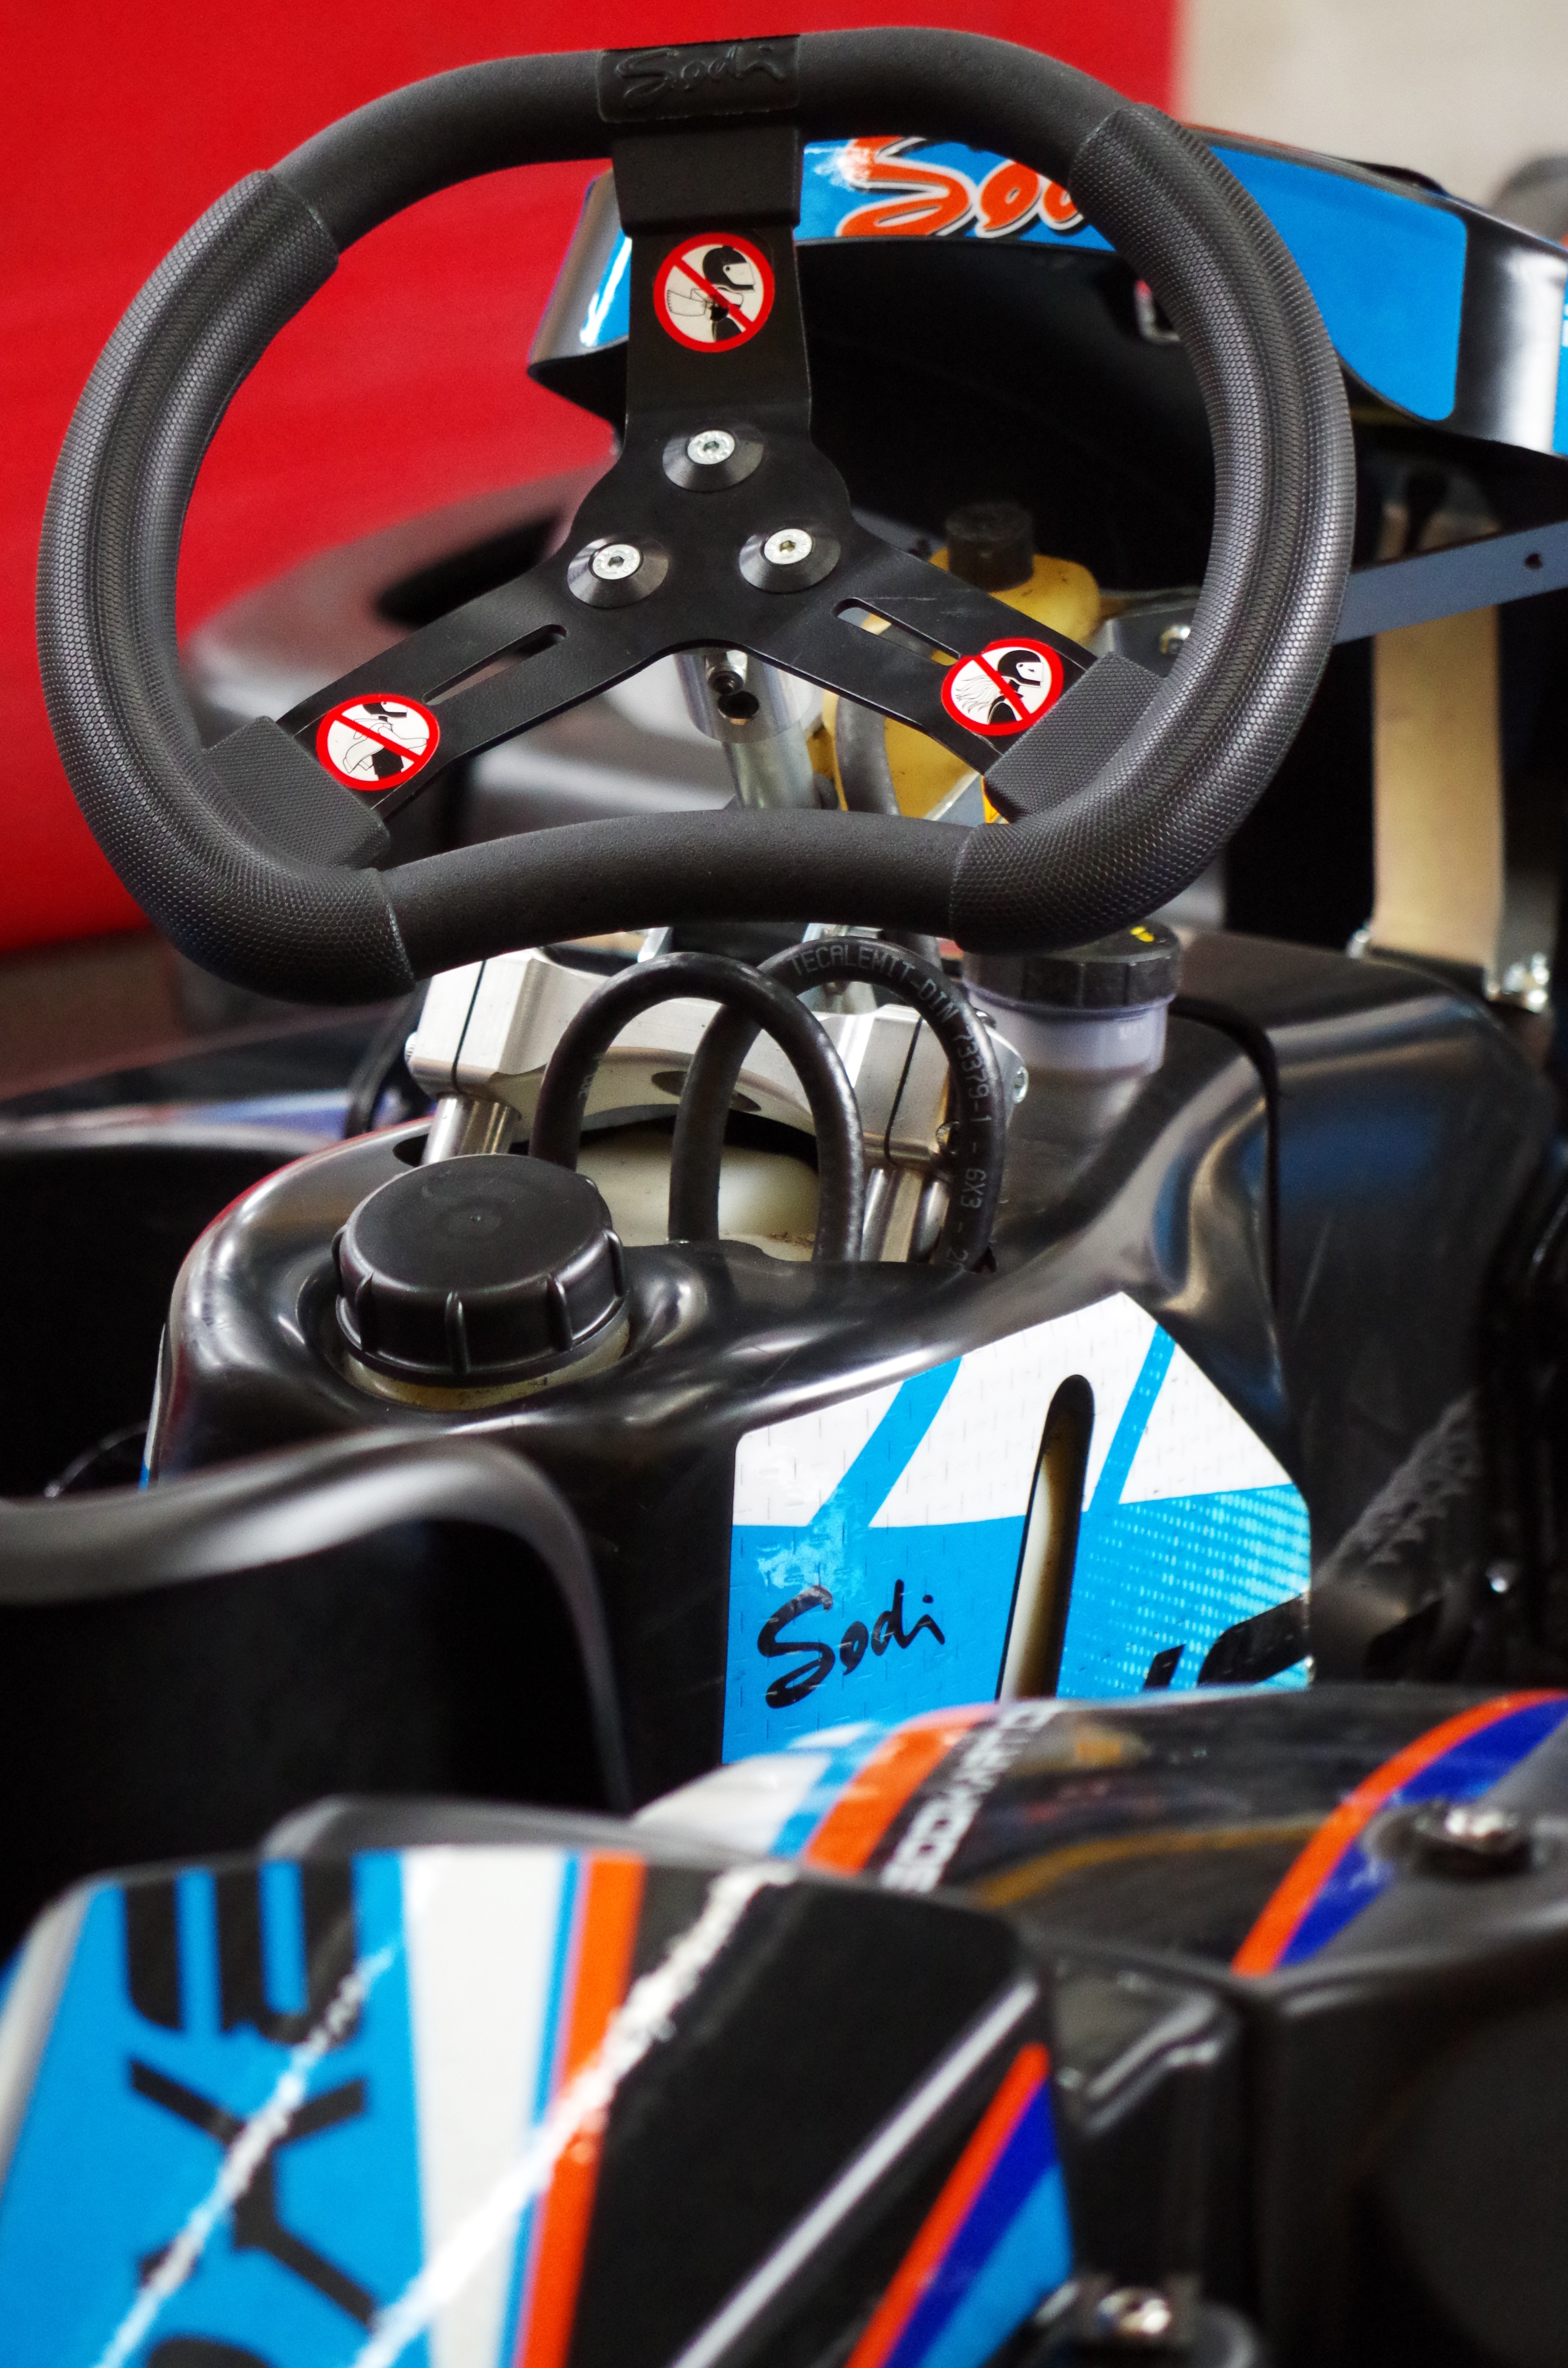
car, wheel, vehicle, ride, steering wheel, sports car, race, racing, race track, kart, auto show, auto racing, automobile make, automotive exterior, steering part